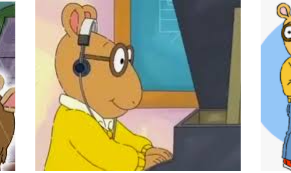
Portrait style: Cartoon Portrait